La Anonima

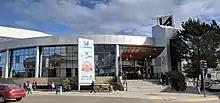
La Anonima in Comodoro Rivadavia

In 1991, the company opened a small chain of stores in a convenience store format under the "Best" name. This chain was sold in 2010 to French retailer Carrefour (which also operates its flagship banner in Argentina), although the "Best" name was retained as La Anonima's budget tier private label brand. Carrefour would later convert these stores into the Carrefour Express banner.